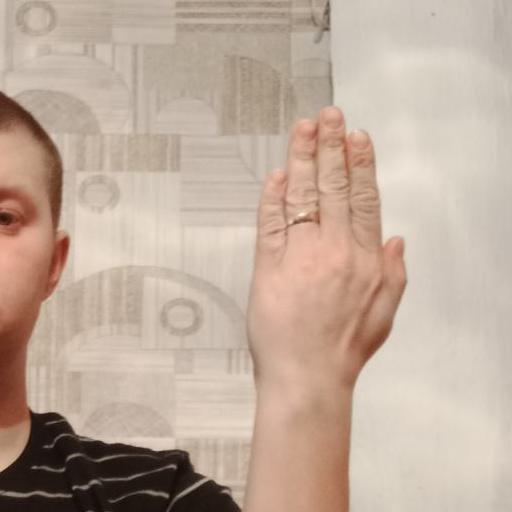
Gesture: stop_inverted